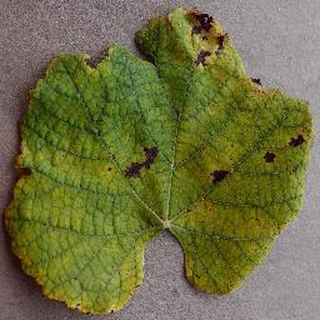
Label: grape_leaf_blight